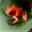
Label: frog